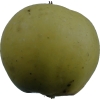
Label: Apple 13